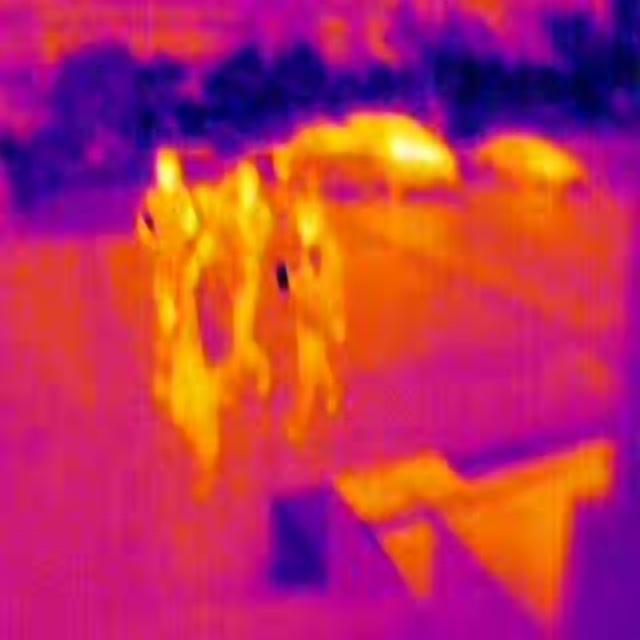
Detected objects:
label: person
label: person
label: person
label: person